Sagardighi (community development block)

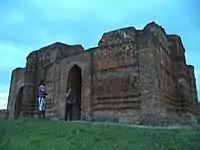
Kherur Mosque

Kherur Mosque is located on the top of a mound at Kherur in Sagardighi. The 15th century mosque, spread over an area of , was built by Rafat Khan during the reign of Sultan Hussain Shah. The mosque is rectangular in shape. There is a domed prayer chamber. The mosque has four minarets at four corners.